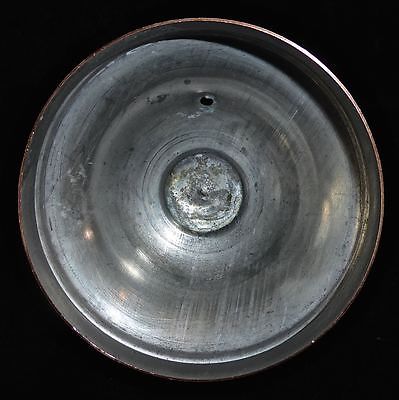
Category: kettle